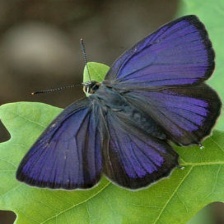
Species: PURPLE HAIRSTREAK